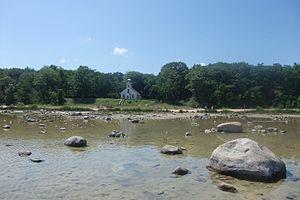
Le phare de Mission Point, est un phare inactif du lac Michigan, situé à l'extrémité de la péninsule s'avançant dans la baie de Grand Traverse à 27 km au nord de Traverse City dans le Comté de Grand Traverse, Michigan.